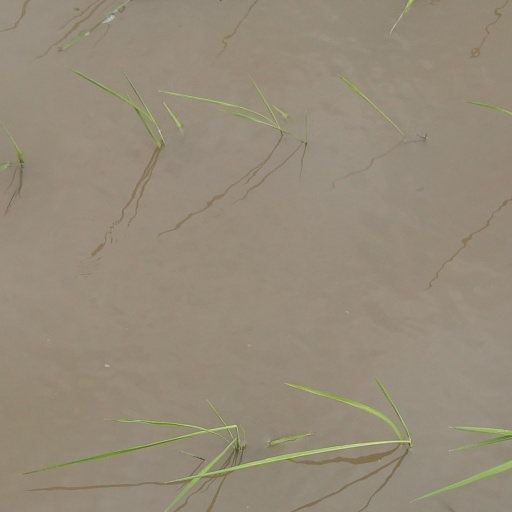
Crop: rice